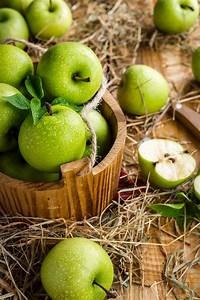
Label: apple